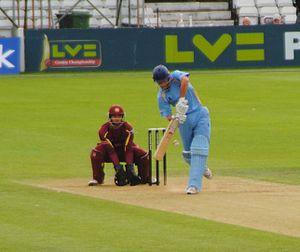
Le gardien de guichet, en anglais wicket-keeper, est le joueur de cricket qui, lorsque son équipe lance la balle, se tient juste derrière le guichet du batteur qui doit jouer la balle. Son rôle est d'intercepter celle-ci. Les règles qui lui sont spécifiques sont définies dans la vingt-septième loi du cricket.